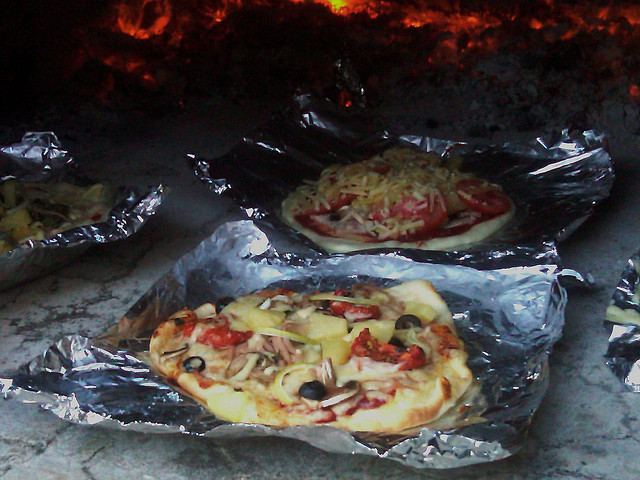
user: Given an image and a question. Answer the question in a short answer. Question: Which country did this food originate from? Short Answer:
assistant: italy